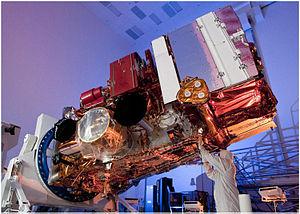
Joint Polar Satellite System ou JPSS est une série de quatre satellites météorologiques déployés en orbite polaire par la National Oceanic and Atmospheric Administration avec la participation de la NASA à compter de 2017. Ils doivent prendre la suite des satellites NOAA POES à la suite de l'échec du programme NPOESS. Ces satellites sont développés sur le modèle de Suomi NPP. Le premier exemplaire est placé en orbite le 18 novembre 2017 et les 3 suivants doivent l'être entre 2022 et 2031.
Television Infrared Observation Satellite plus généralement désigné par son acronyme TIROS est un programme de satellites d'observation météorologiques développés par la NASA qui regroupe plusieurs séries aux capacités croissantes dont le lancement s'échelonne entre 1960 et 2009. TIROS-1, placé sur une orbite basse le 1ᵉʳ avril 1960 depuis la base de lancement de Cap Canaveral à l'aide du lanceur Thor, est le premier satellite météorologique placé dans l'espace. Équipé de deux caméras de télévision permettant d'envoyer des images des nuages vers une station terrienne, il démontre l'apport d'un engin spatial dans le domaine de la météorologie malgré la brièveté de son fonctionnement, soit de 75 jours.